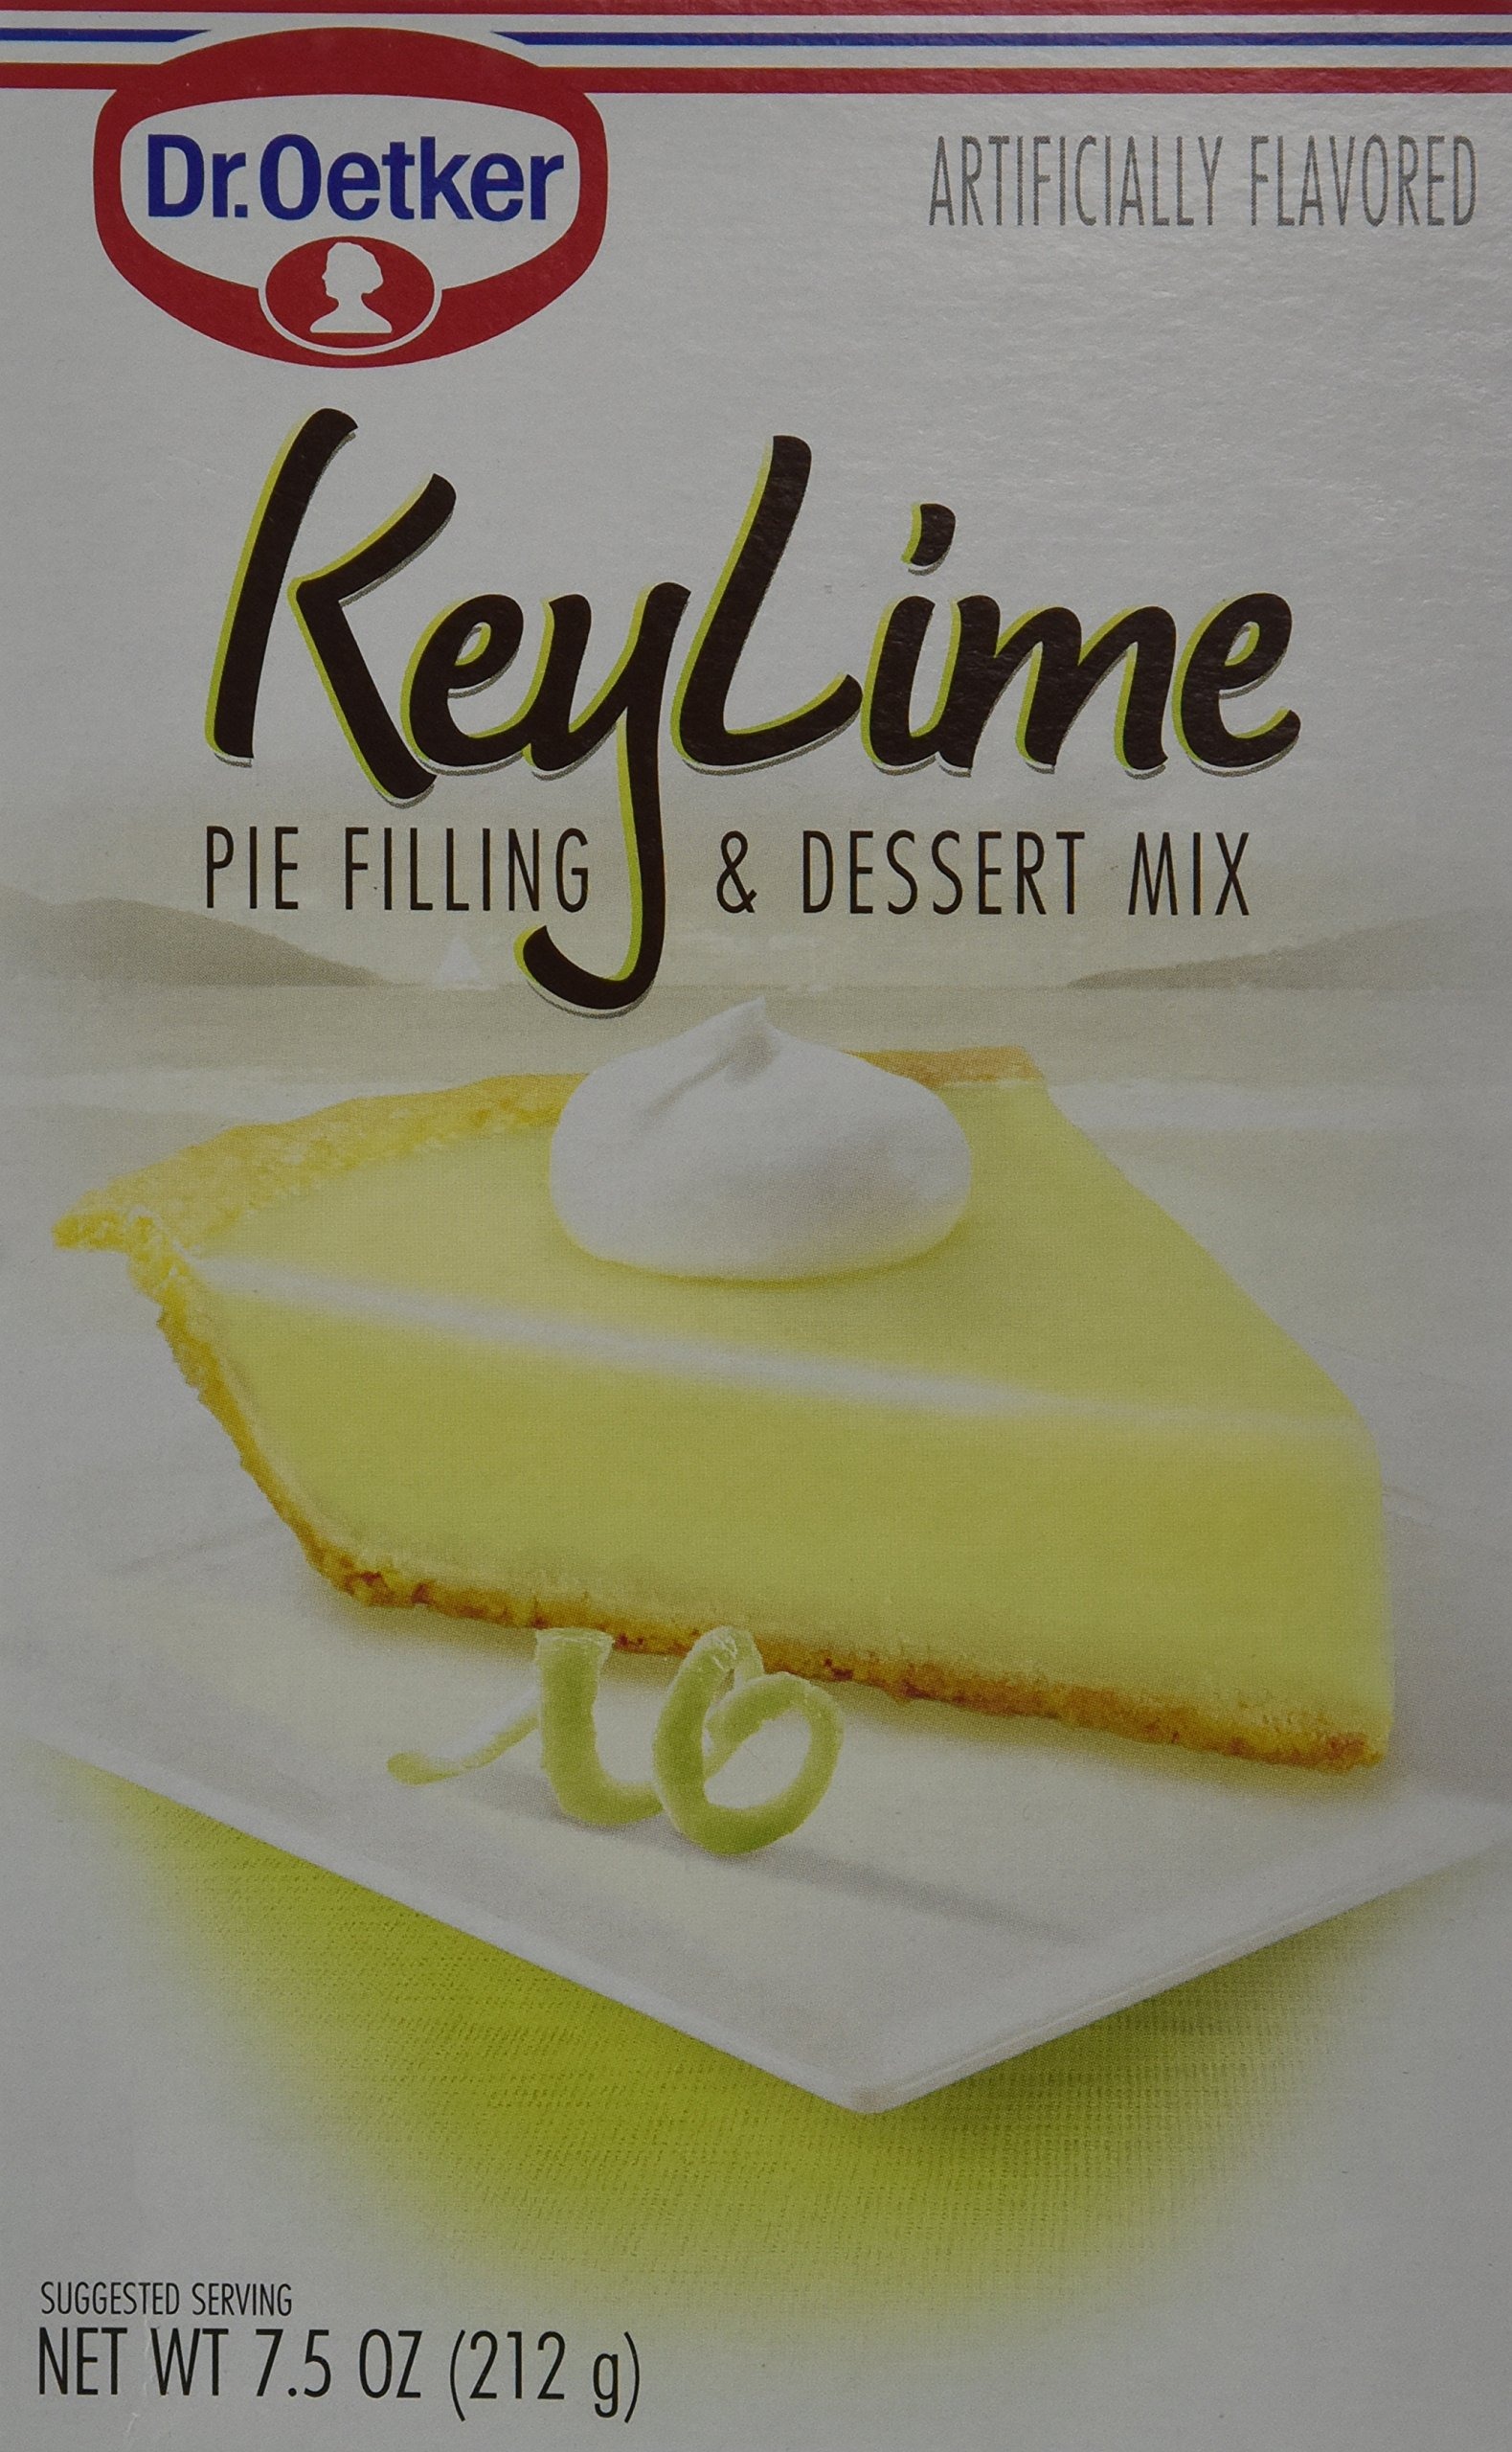
Item Name: Oetker Pie Filling, Key Lime, 7.5-Ounces (Pack of 12)
Bullet Point 1: Pack of twelve,7.5-ounces(total of 90-ounces)
Bullet Point 2: A traditional dessert just like homemade with its sweet and tangy flavor, only easier to prepare
Bullet Point 3: An easy to make dessert for any occasion throughout the year
Value: 90.0
Unit: Ounce

Price: 27.995